Question: Who is in the picture?
Tambaya: Waye a hoton?
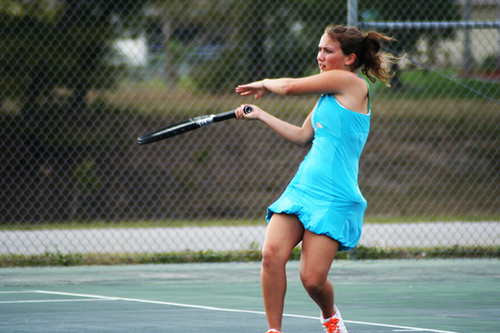
Answer: Woman.
Amsa: Mata.